ECWA Women's Super 8 Tournament

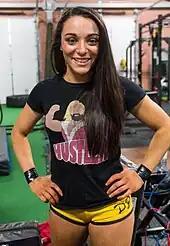
Deonna Purrazzo is a record two-time winner of the ECWA Women's Super 8 Tournament

The Super 8 Tournament was first held on October 11, 2014, and was won by Tessa Blanchard. Deonna Purrazzo became the first wrestler in 20 years at ECWA to win the tournament back-to-back between the year 2015 and 2016, including the ECWA Super 8 Tournament. In 2021, the tournament was renamed to the Women's Super 8 Tournament.